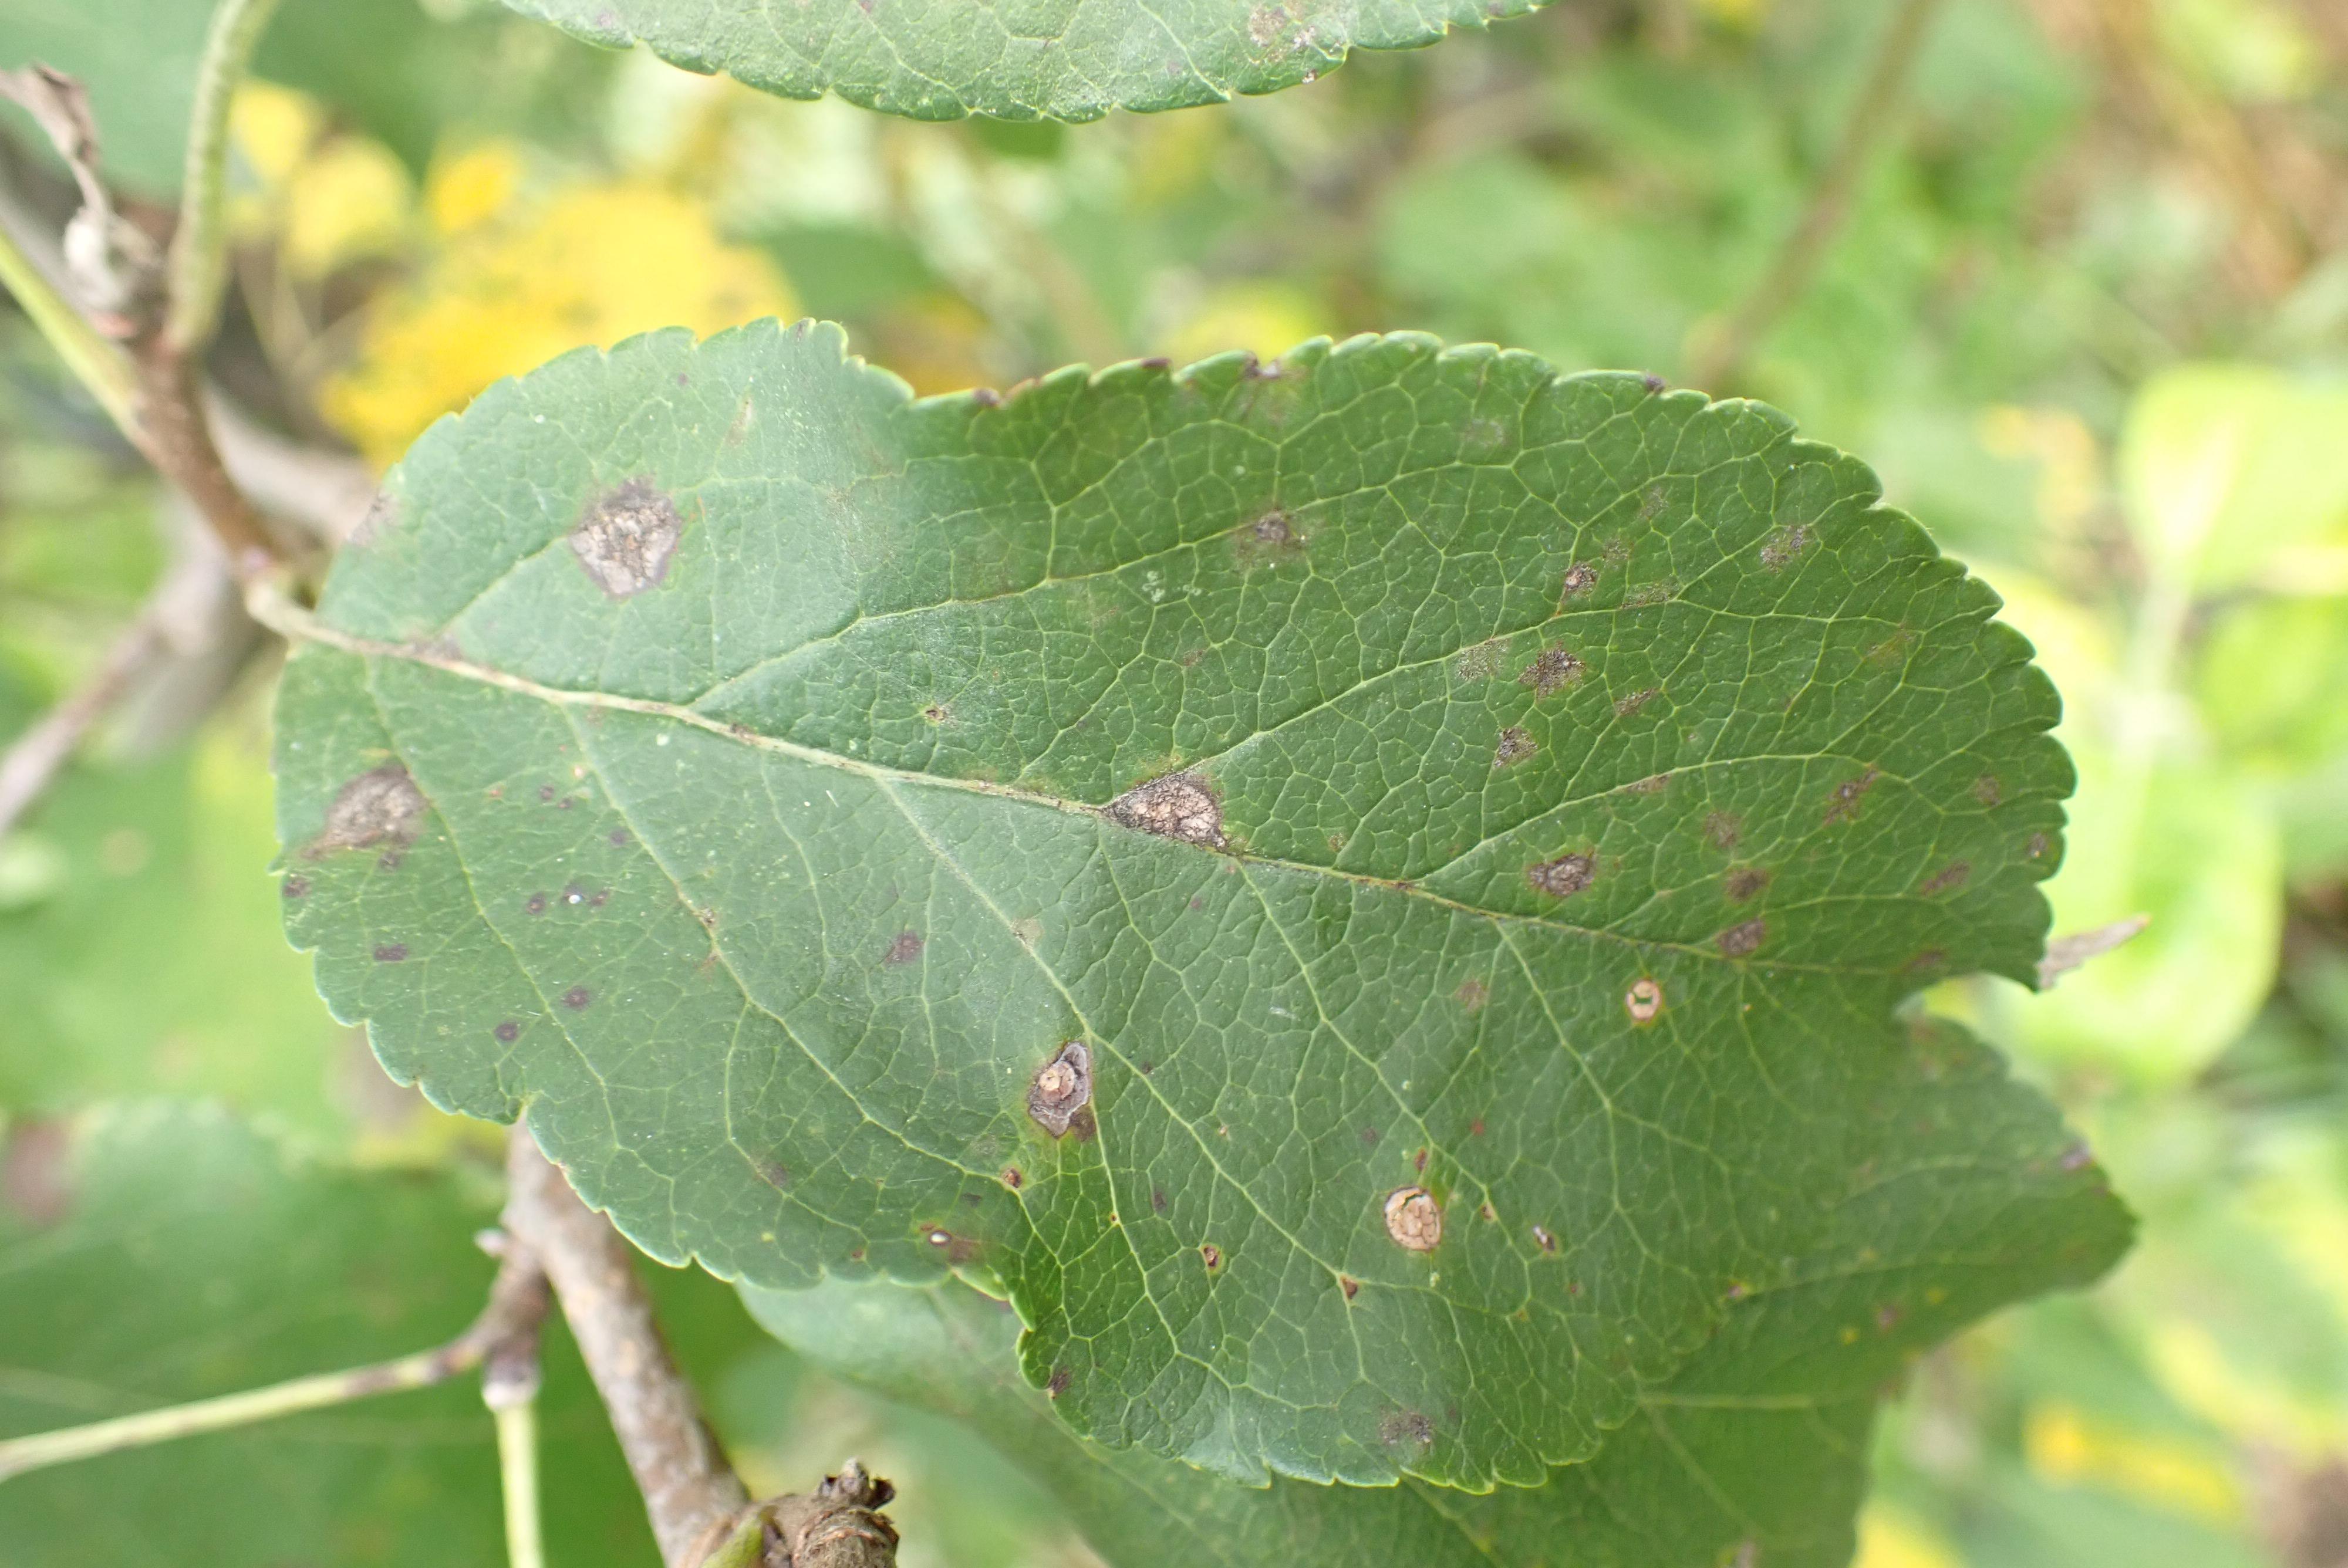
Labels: complex